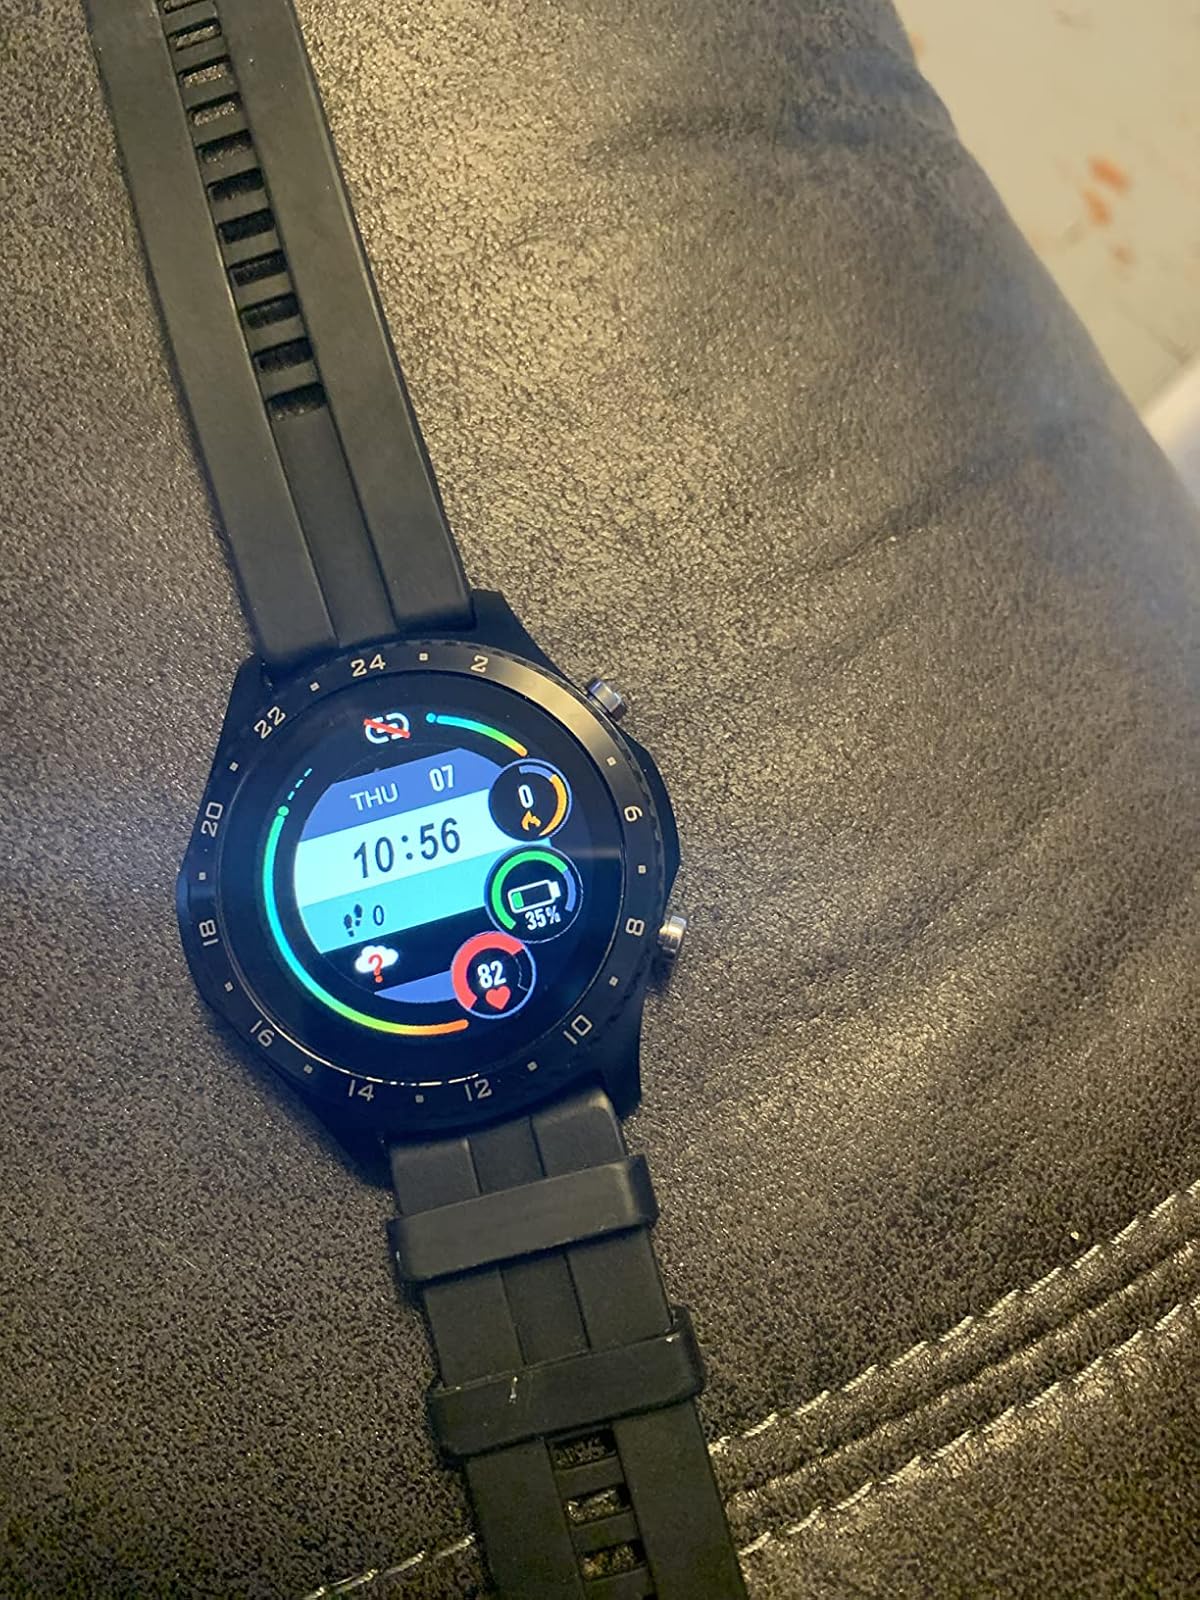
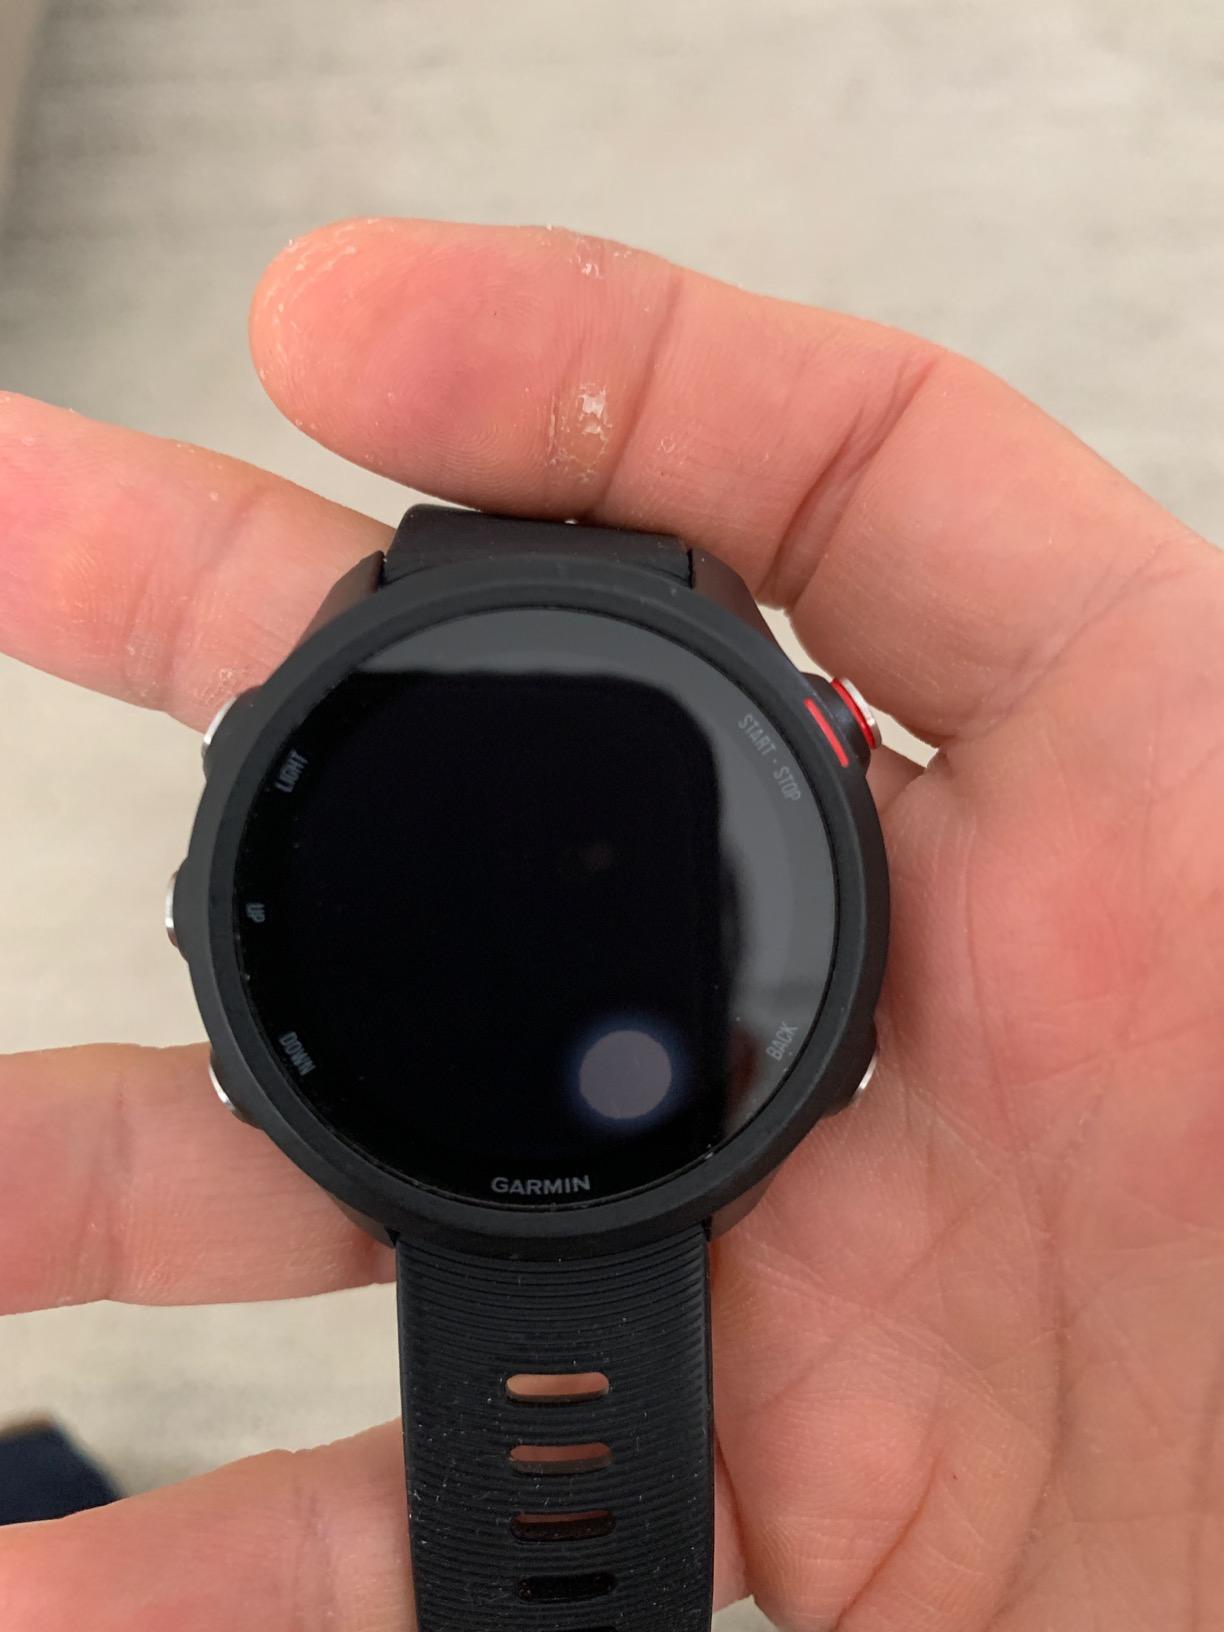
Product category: smartwatch
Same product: no